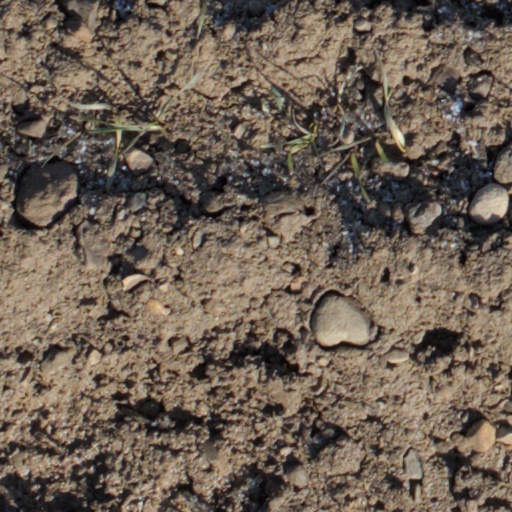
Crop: wheat